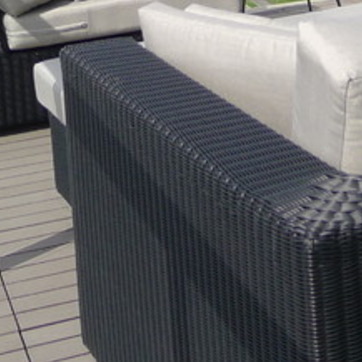
Material: other